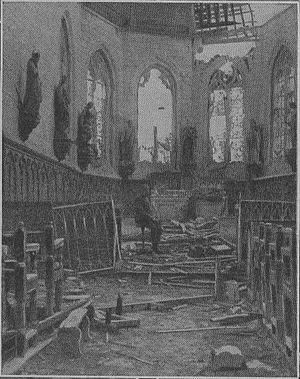
destruction de l'église de Bouchoir lors de la première guerre mondiale, parution en 1914 dans l'hebdomadaire Le Pays de France N°15.
Bouchoir est une commune française située dans le département de la Somme en région Hauts-de-France.